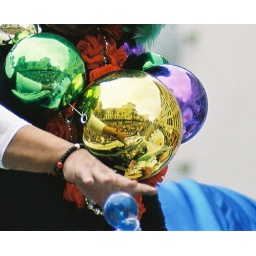
Take a look in the ball to see the street scene.